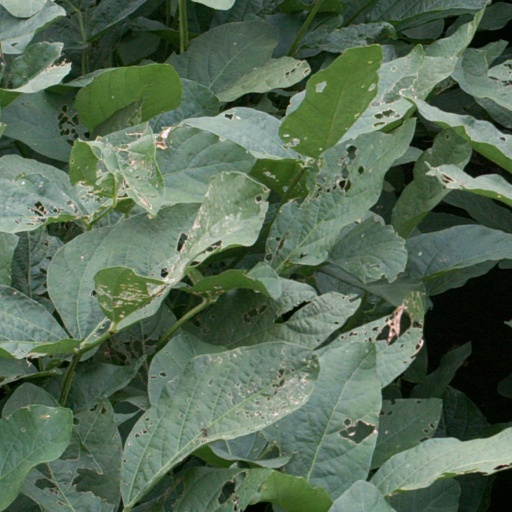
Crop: soybean